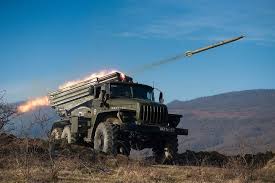
Label: Self Propelled Artillery